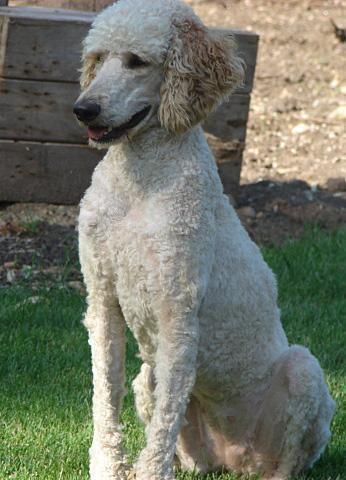
standard_poodle